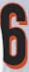
Number: 6